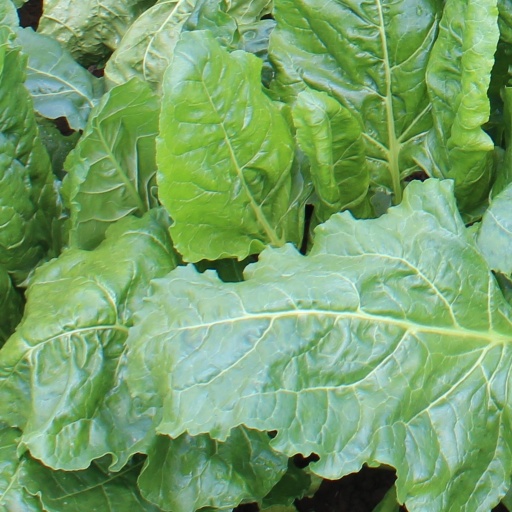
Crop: sugar beet